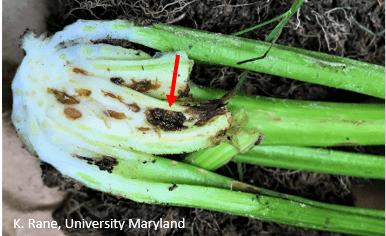
Plant: Celery
Disease: celery anthracnose